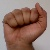
The image shows a hand gesture representing the letter 'A' in Indian Sign Language.